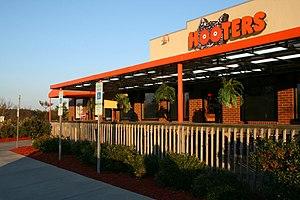
Hooters est une chaîne américaine de restaurants dont le siège social se trouve à Atlanta, en Géorgie. La clientèle visée est essentiellement masculine et hétérosexuelle dans la mesure où le service est assuré en majorité par des jeunes femmes dont l'uniforme de travail est un mini short orange et un tee-shirt échancré à l'effigie de la chaîne. La chaîne Hooters possède 435 restaurants aux États-Unis et dans 23 autres pays. Hooters signifie chouette mais aussi « nichons » en argot américain.